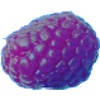
Label: Raspberry 1